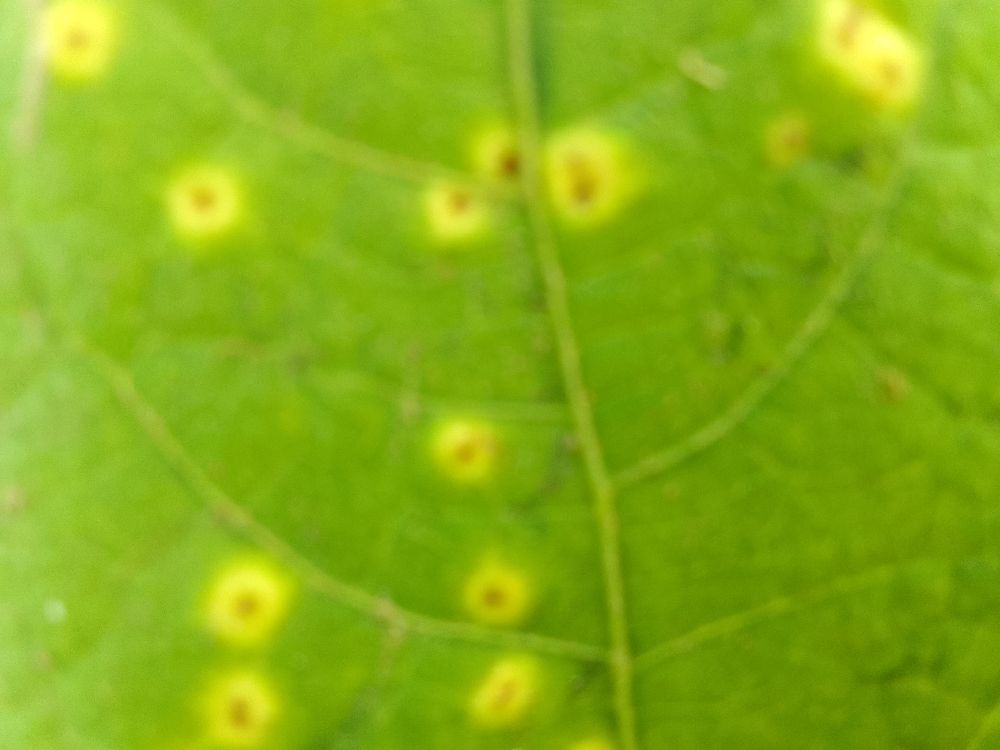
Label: rust